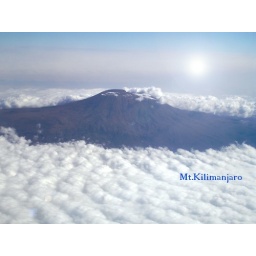
view through a plane ...when i was flying between tanzania and kenya..the highest in africa